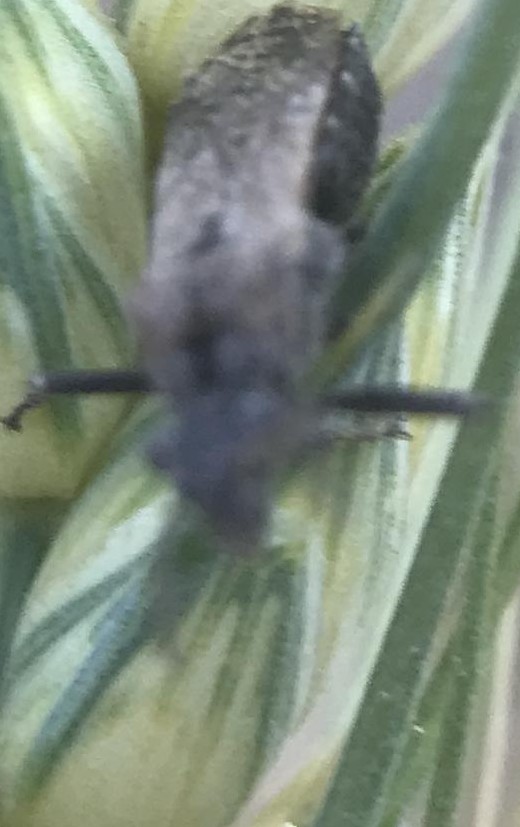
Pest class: occasional_pest